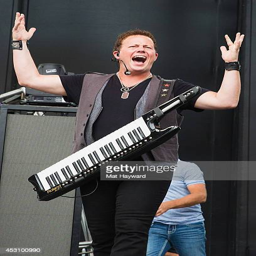
musician performs on stage during festival in politician